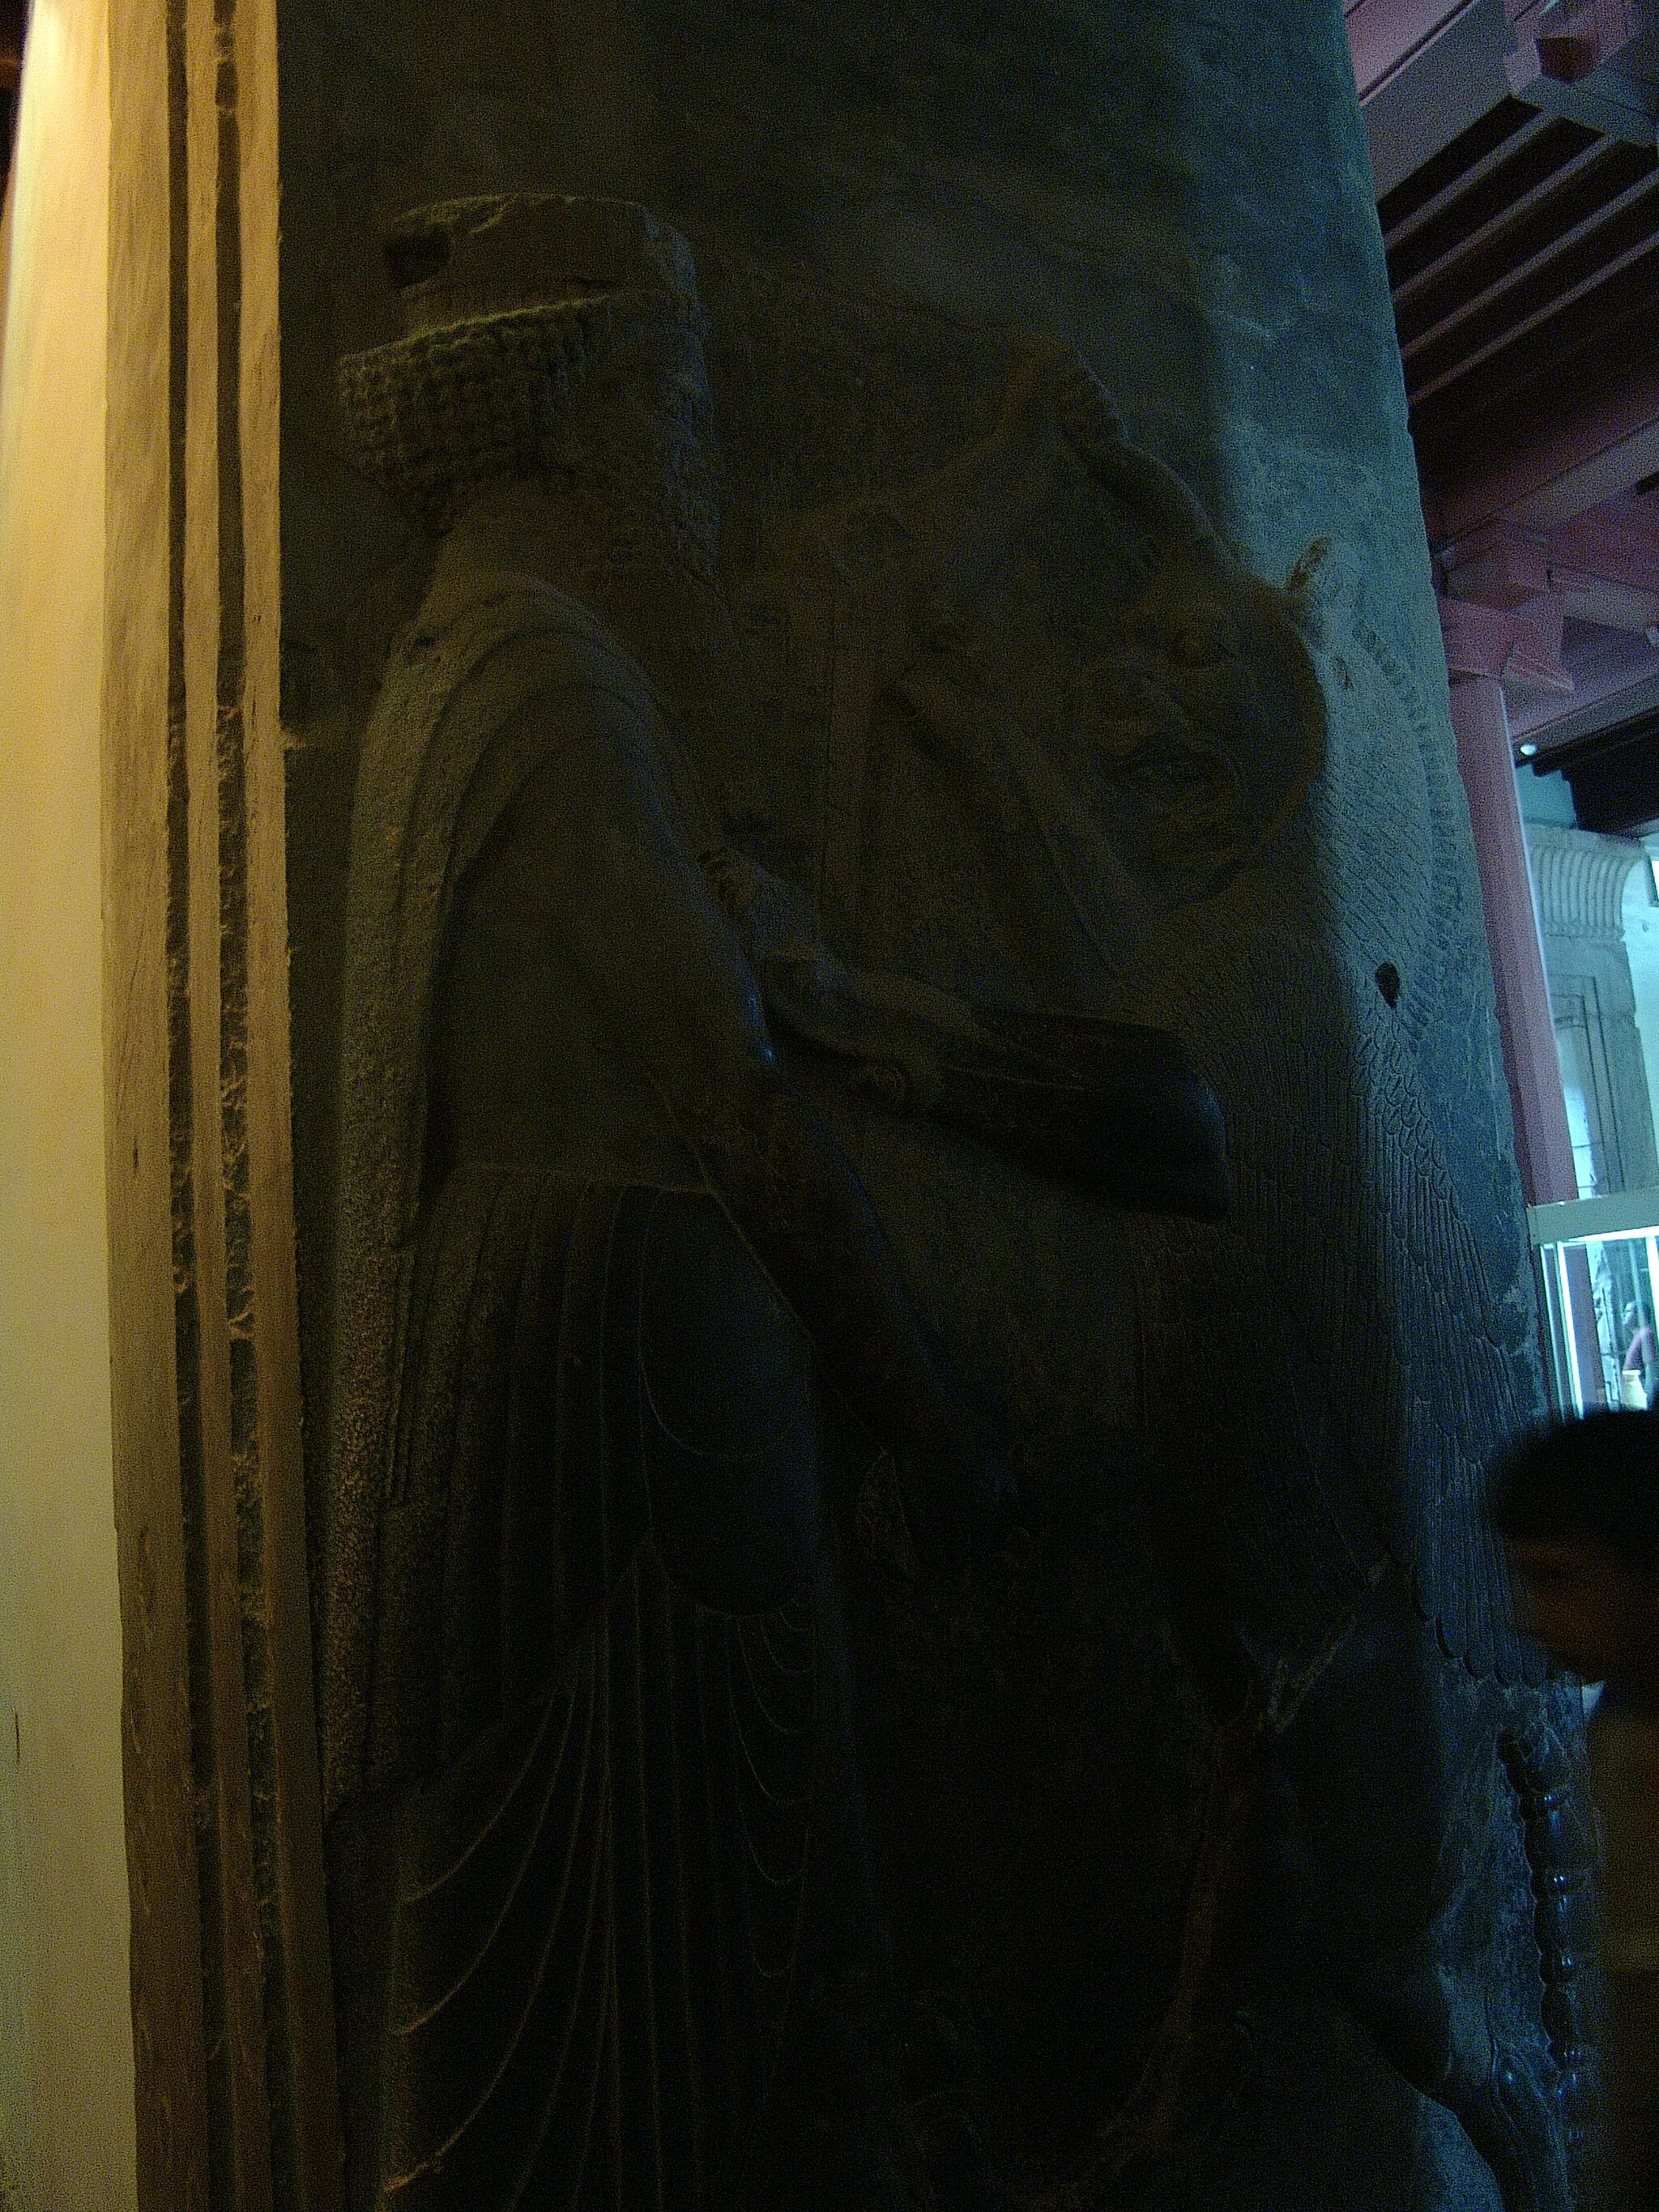
Title: Persepolis 2007 Darafsh (35)
Description: Persepolis
Date: 2007-08-30 09:16:13
Categories: GFDL, Taken with Sony DSC-F828, Museum of Persepolis, License migration redundant, Self-published work, Files with coordinates missing SDC location of creation, 2007 in Persepolis, Photos by Darafsh Kaviyani